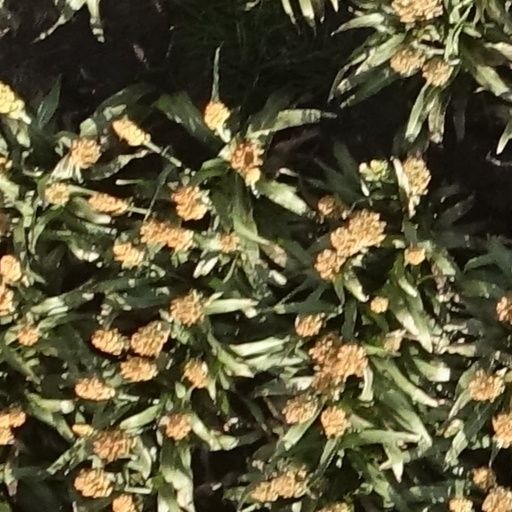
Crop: sorghum